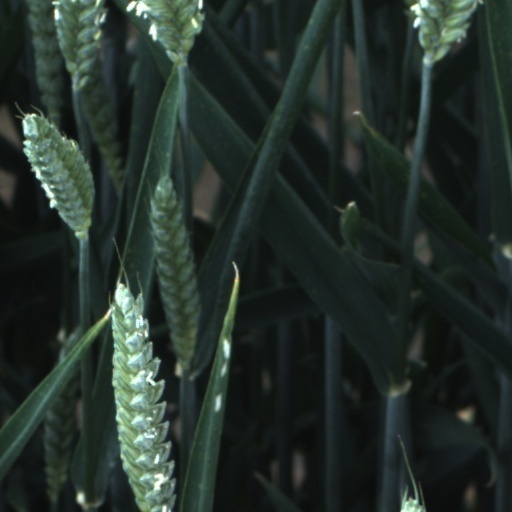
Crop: wheat